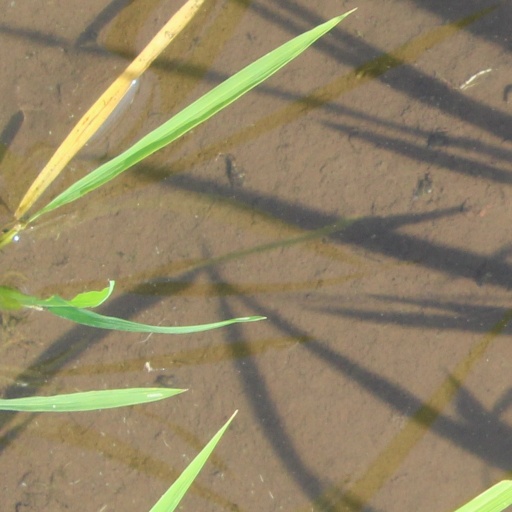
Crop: rice